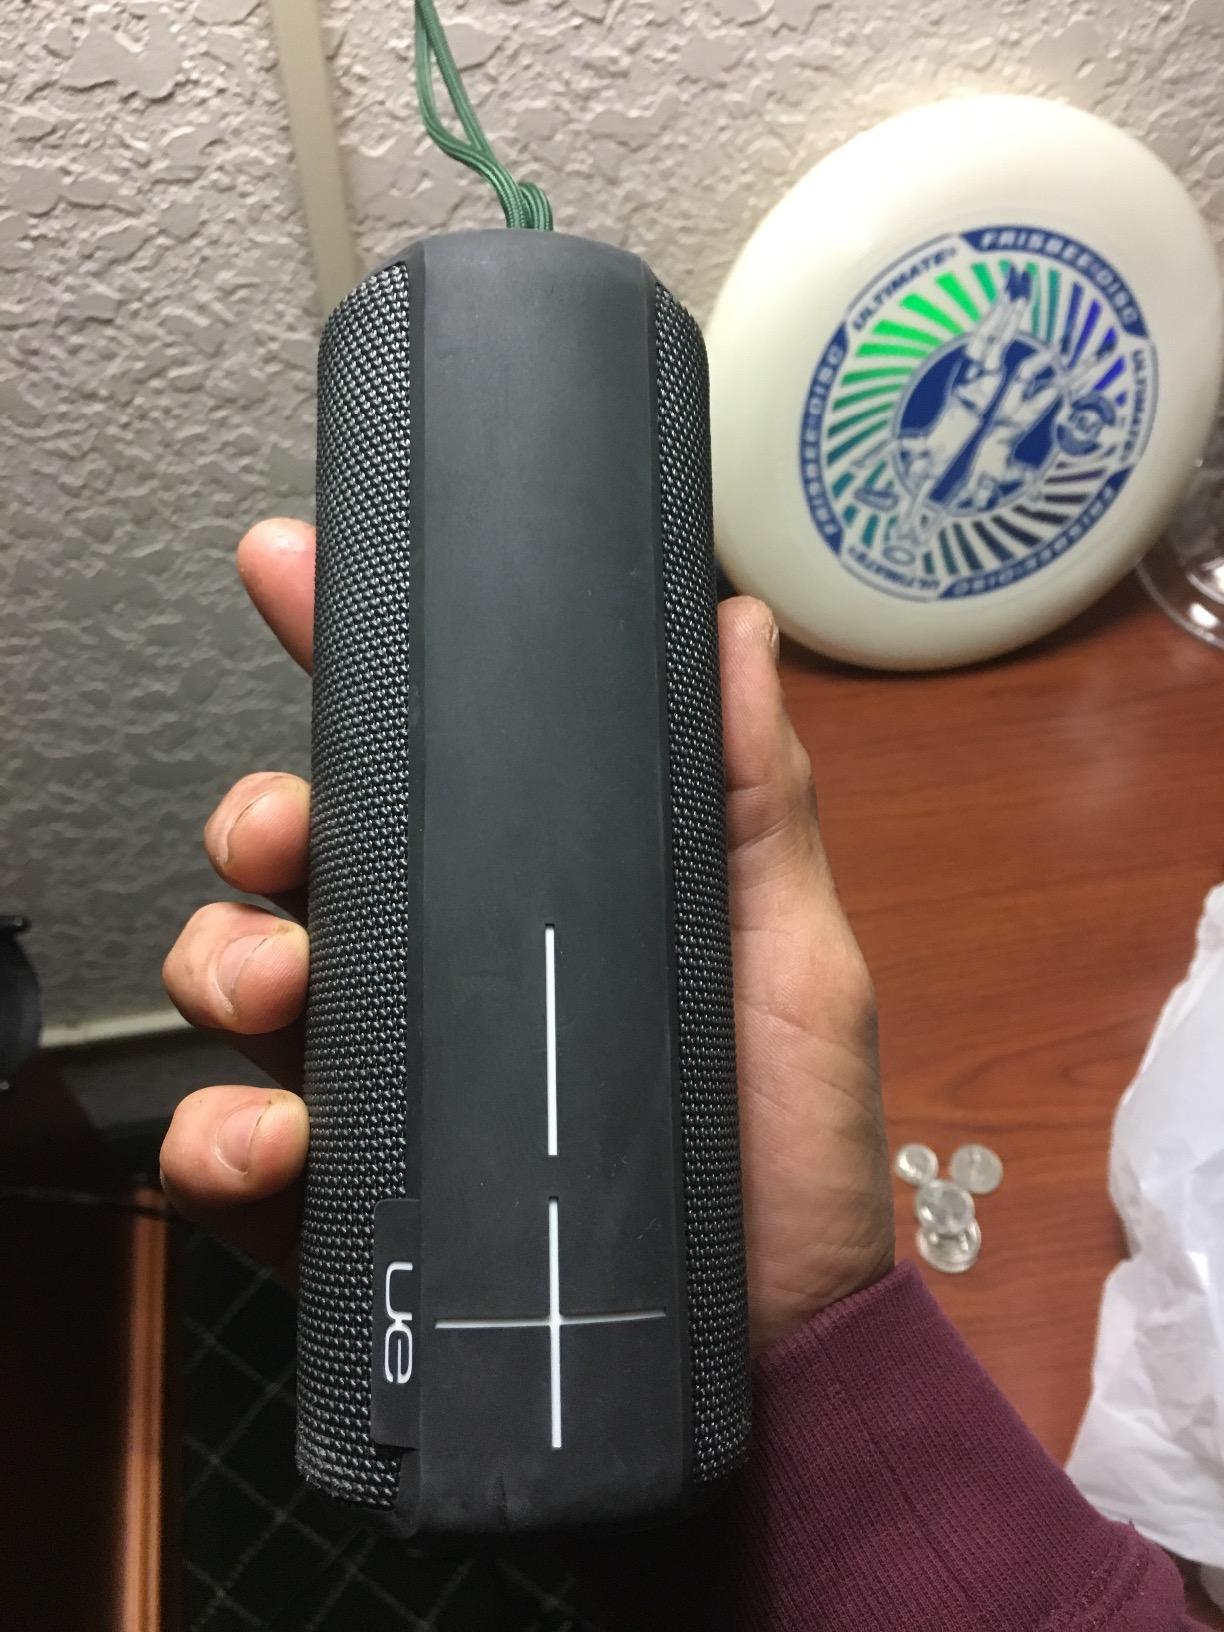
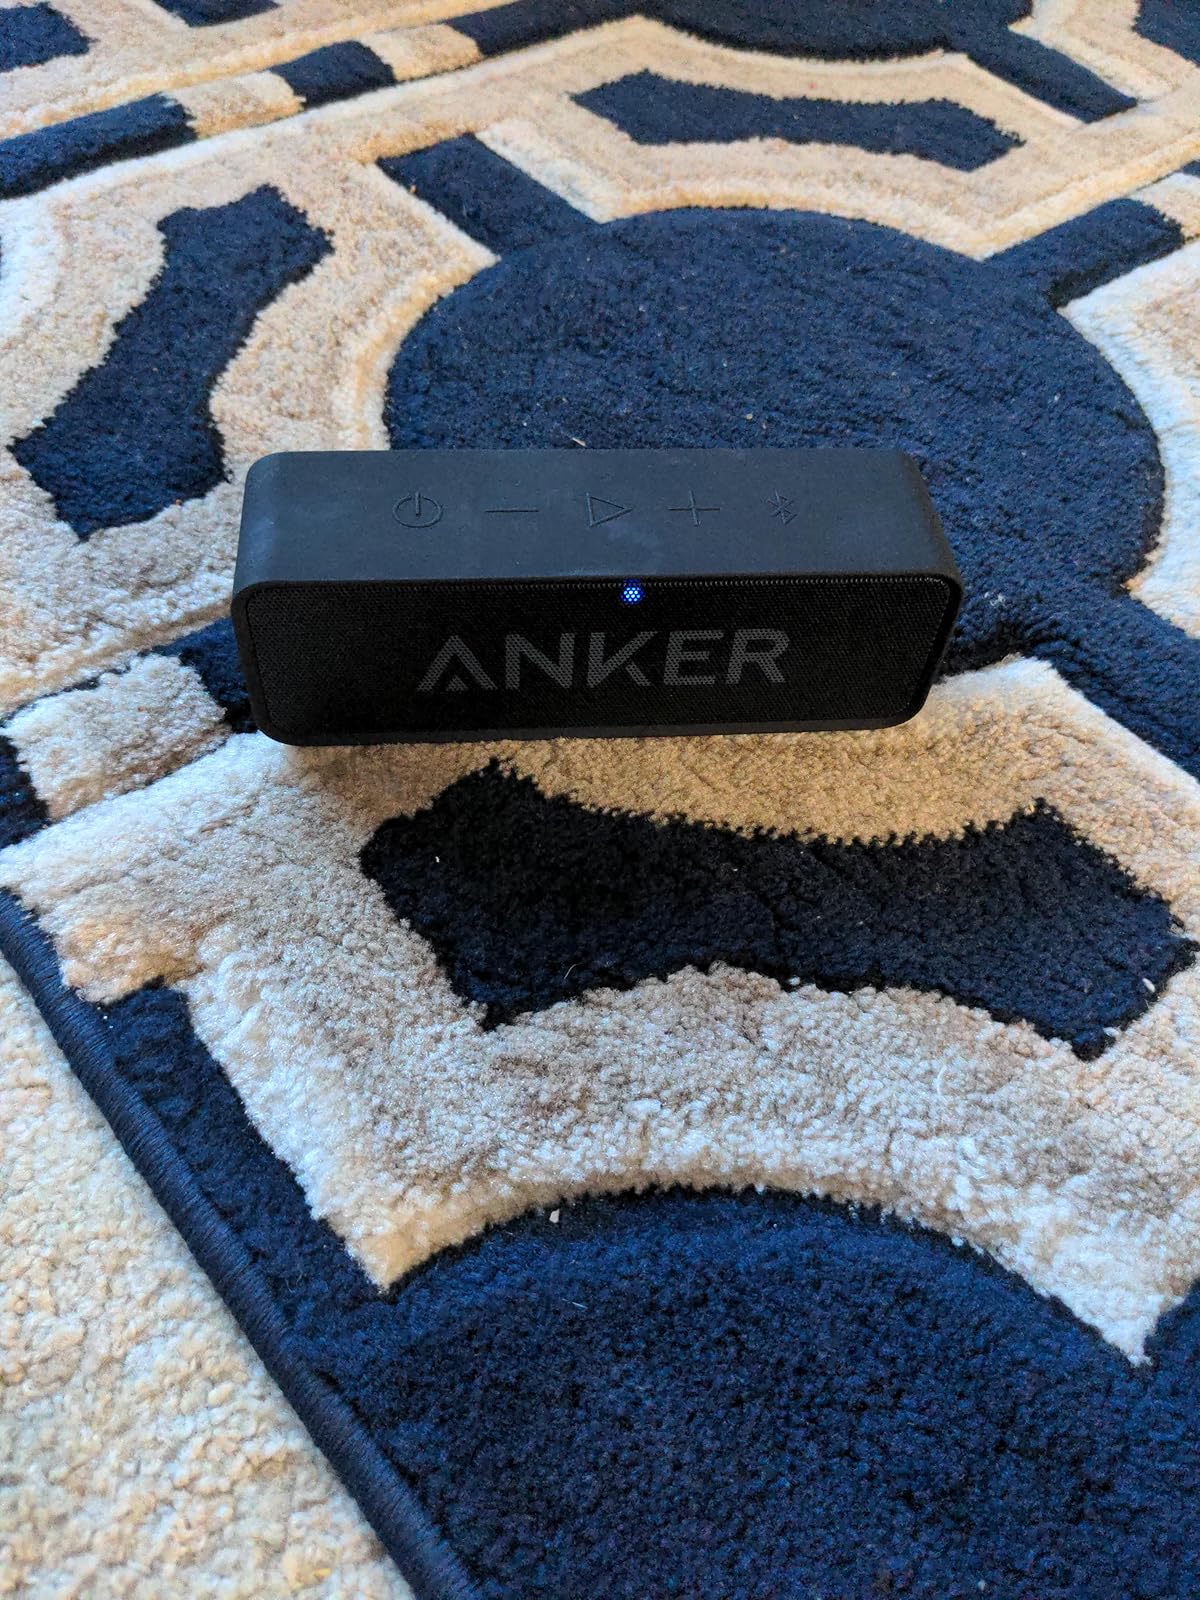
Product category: speaker
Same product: no